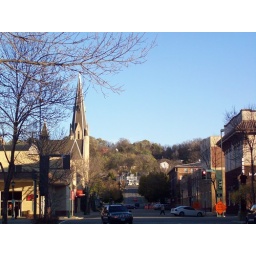
a street in downtown mankatowalking to the library, behind this hill is MSU